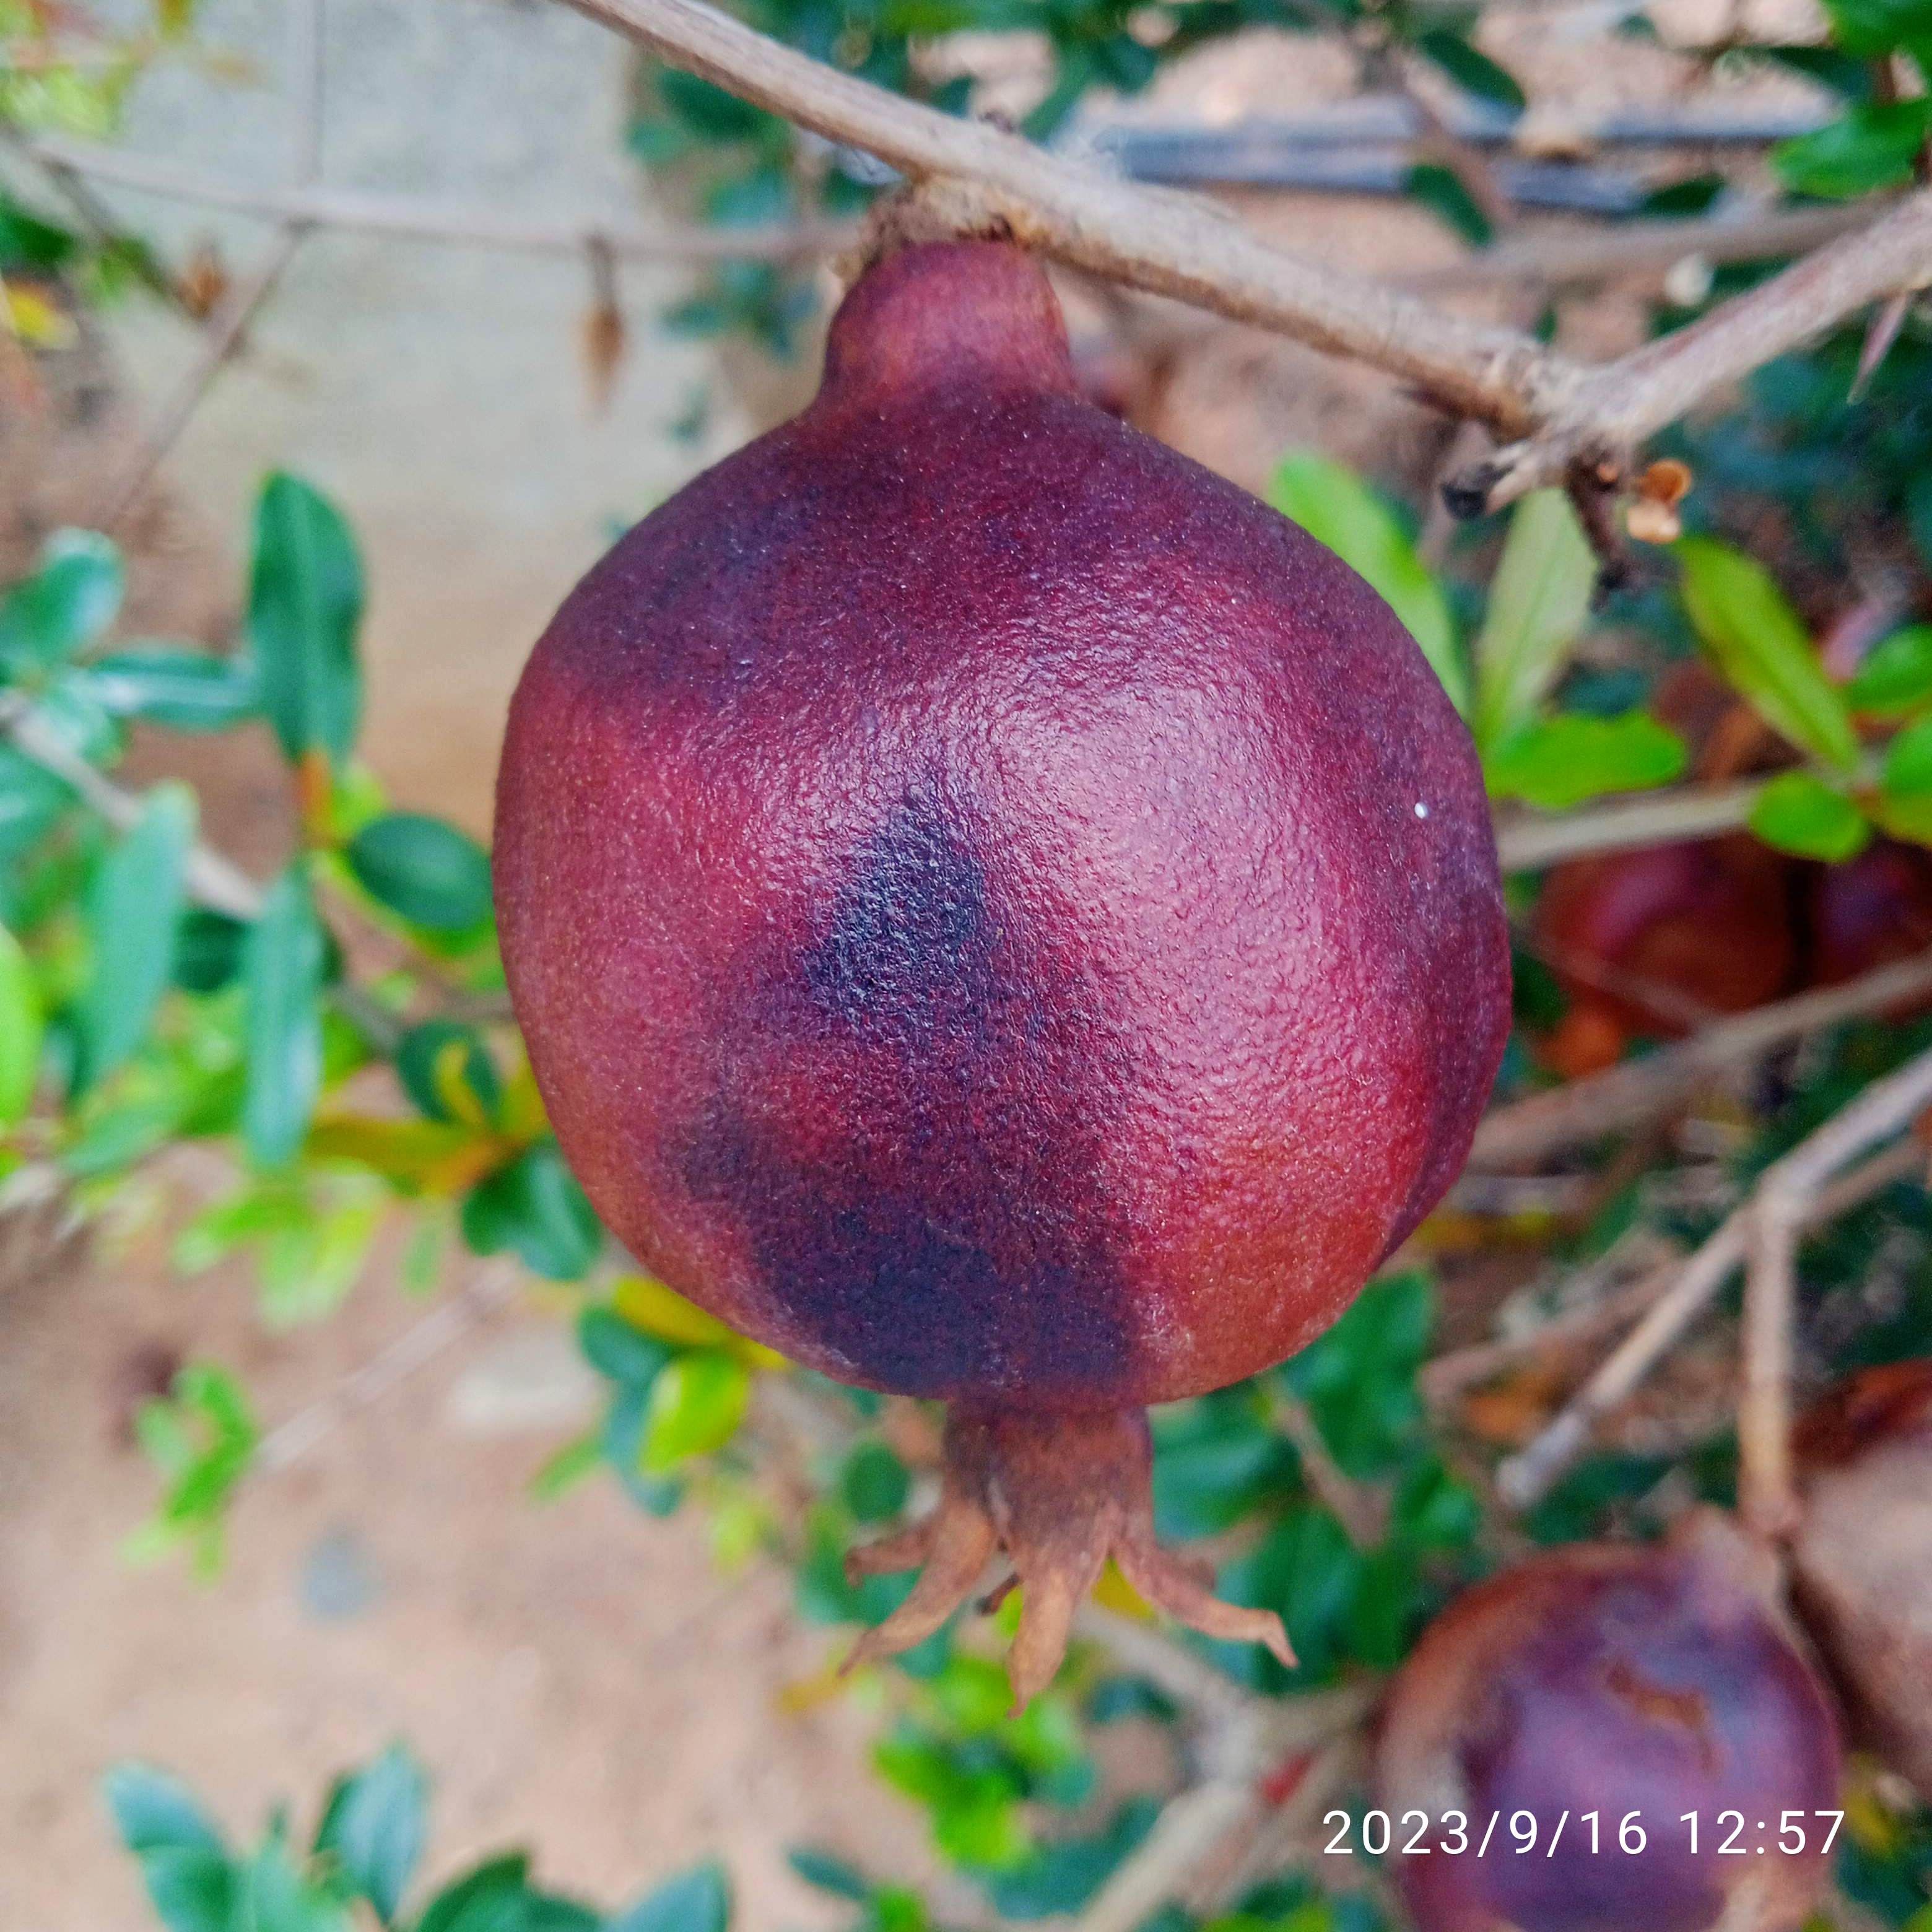
Label: Alternaria